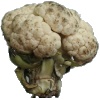
Label: cauliflower